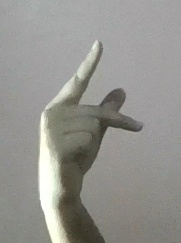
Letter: dha